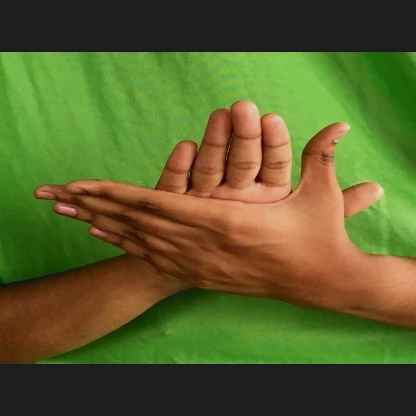
Mudra: Chakra